Ritterhude station

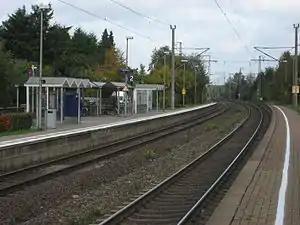

Ritterhude is the name of a railway station on the Bremen-Bremerhaven railway line. The station serves the town of Ritterhude in the district of Osterholz, Germany.